Cotta (Dresden)

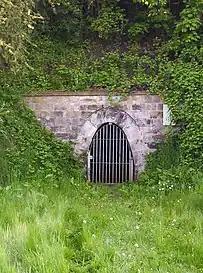
Mouth of the deep Elbe adit on the Cotta Elbufer

The historic Cotta village center, comprising Altcotta and Hebbelstraße, still includes five buildings constructed prior to the Gründerzeit building boom. Only the outer walls of a few other old houses, such as the Faustian winery, have survived. The former winery, located at Hebbelstraße 26 and built shortly after the Seven Years' War in 1764, features a round-arched gate and comprises several sub-buildings. Several old inscriptions on the building's history are attached to small plaques on the street-facing façade. Although the winery has deteriorated over the last few decades, there are plans to rebuild it.